Wm. Stage

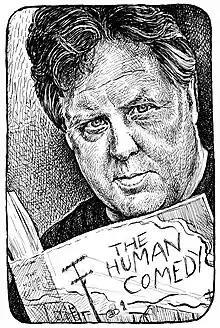
2011 drawing of Wm. Stage, by artist Ben Tegel

Wm. Stage, also known as William Stage (born June 30, 1951) is an American journalist, author, and photographer, with a focus on the area and history of the American Midwest and St. Louis, Missouri. From 1982 to 2004 he worked for the weekly newspaper "The Riverfront Times", producing three columns, with the best known being "Street Talk", where over the years he photographed and interviewed more than 8,500 random individuals about miscellaneous topics. He is also known for his documentary work on a special kind of historical outdoor advertising: vintage brick wall signs. As of 2016, he has authored 11 books, a combination of photography, non-fiction, and fiction, including "Ghost Signs: Brick Wall Signs in America" (1989), "Mound City Chronicles" (1991), and "Litchfield: A Strange and Twisted Saga of Murder in the Midwest" (1998). His photographs have appeared in multiple works, including the cover photograph on the Oxford University Press book, "For the Common Good" (2002). In 2001, Stage, who had been adopted as an infant, tracked down his biological family, a search which led to a Canadian television documentary and formed the basis for his 2009 memoir "Fool for Life". In 2007, Stage was a guest commentator on the St. Louis NPR affiliate, KWMU-FM.